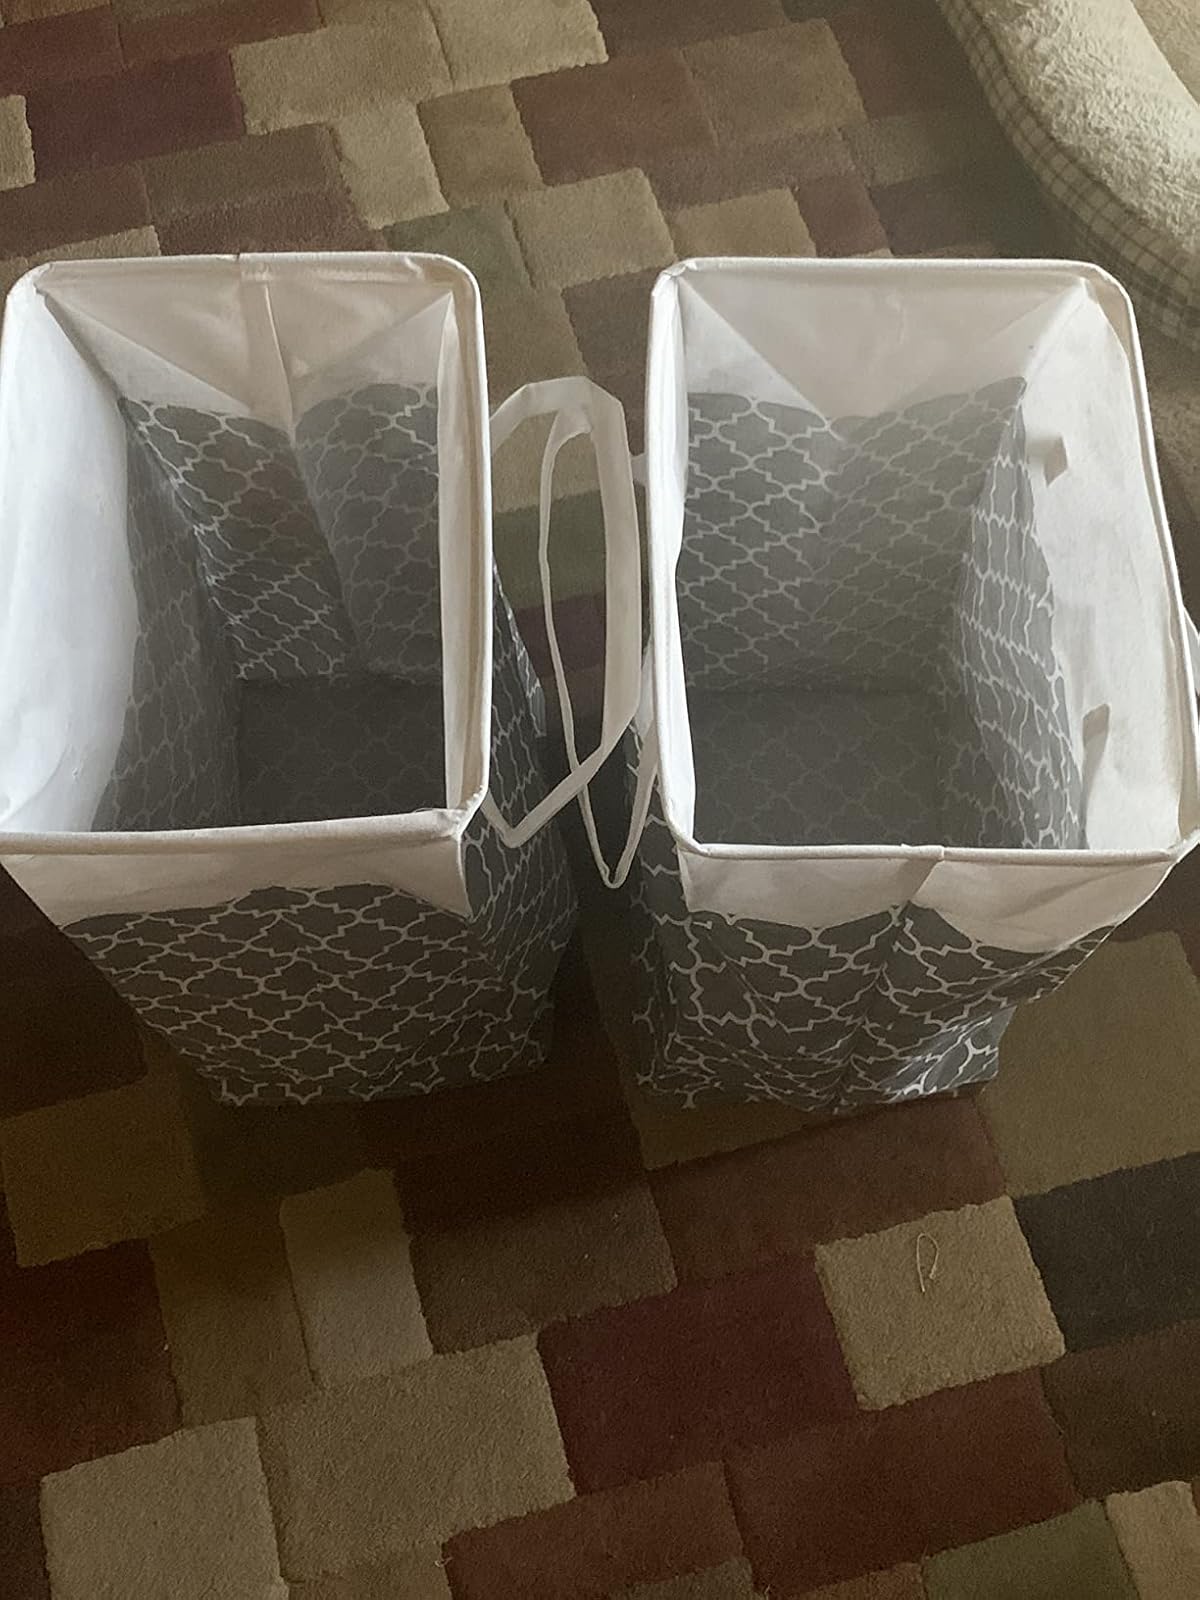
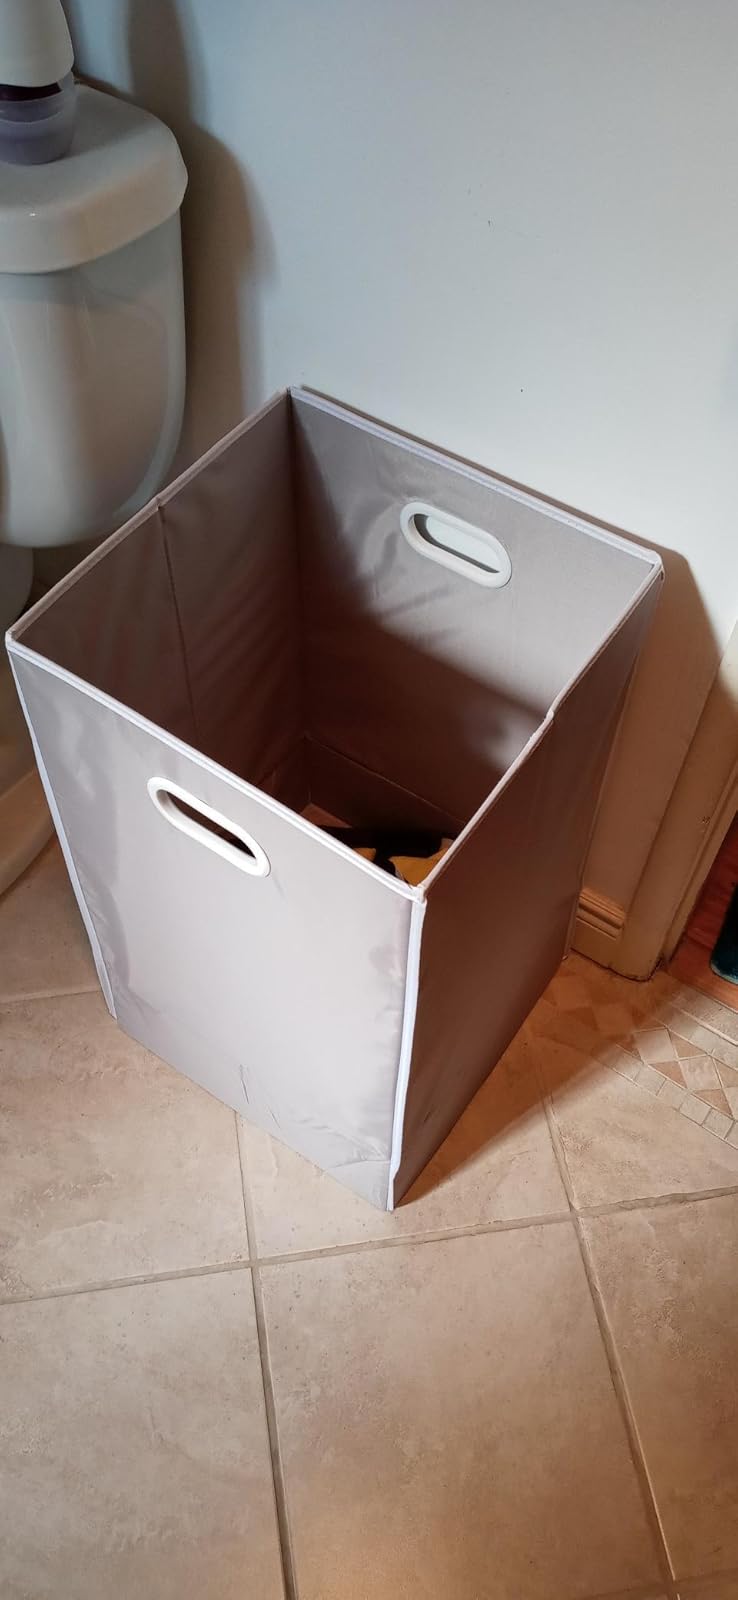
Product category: items_hamper
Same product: no